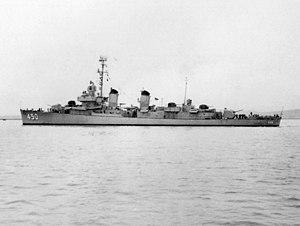
L’USS O'Bannon est un destroyer de classe Fletcher. Nommé d'après le militaire Presley O'Bannon, il est l'un des navires de la marine américaine les plus décorés de la Seconde Guerre mondiale avec 17 battle stars et une Presidential Unit Citation.
Le plan d'invasion de l'île de Guadalcanal prévoyait pour l'essentiel trois groupes navals majeurs. Deux d'entre eux étaient placés sous le commandement suprême du vice-amiral Frank J. Fletcher. Le premier de ces deux groupes navals, la Task Force NEGAT, commandé par le rear admiral Leigh Noyes était destiné à fournir l'appui aérien pour l'attaque. Cette Task Force se divisait en trois groupes aéronavals, organisés chacun autour d'un porte-avion différent.